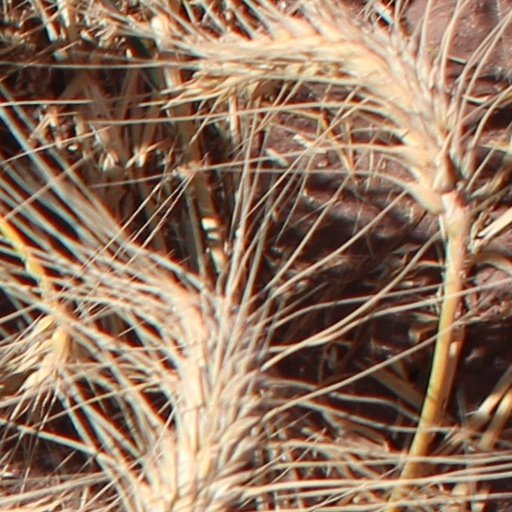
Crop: wheat